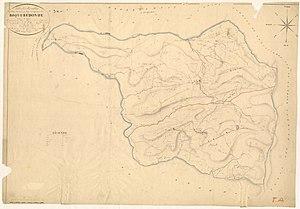
Roqueredonde. - Cadastre napoléonien
Roqueredonde est une commune française située dans le département de l'Hérault en région Occitanie. C'est une petite commune rurale du nord de l'Hérault, situé sur le plateau de l'Escandorgue, en bordure du plateau du Larzac. Ses habitants sont appelés les Roqueredondais.